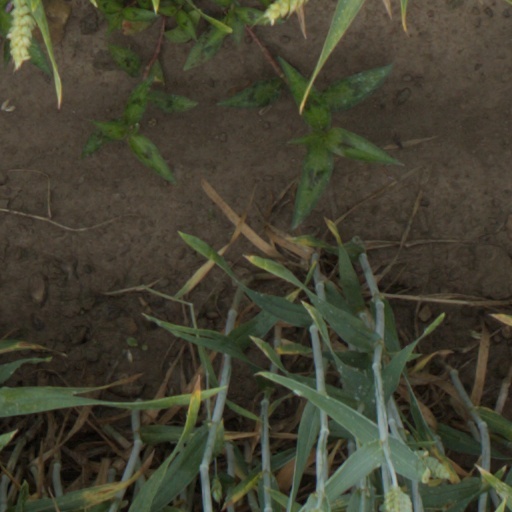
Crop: wheat